Floyd Stromme

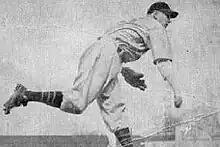
Stromme in 1940

Floyd Marvin Stromme (August 1, 1916 – February 7, 1993), nicknamed "Rock", was a Major League Baseball pitcher who played in five games for the Cleveland Indians in its 1939 season, going 0–1 with a 4.85 ERA 13 innings pitcher.